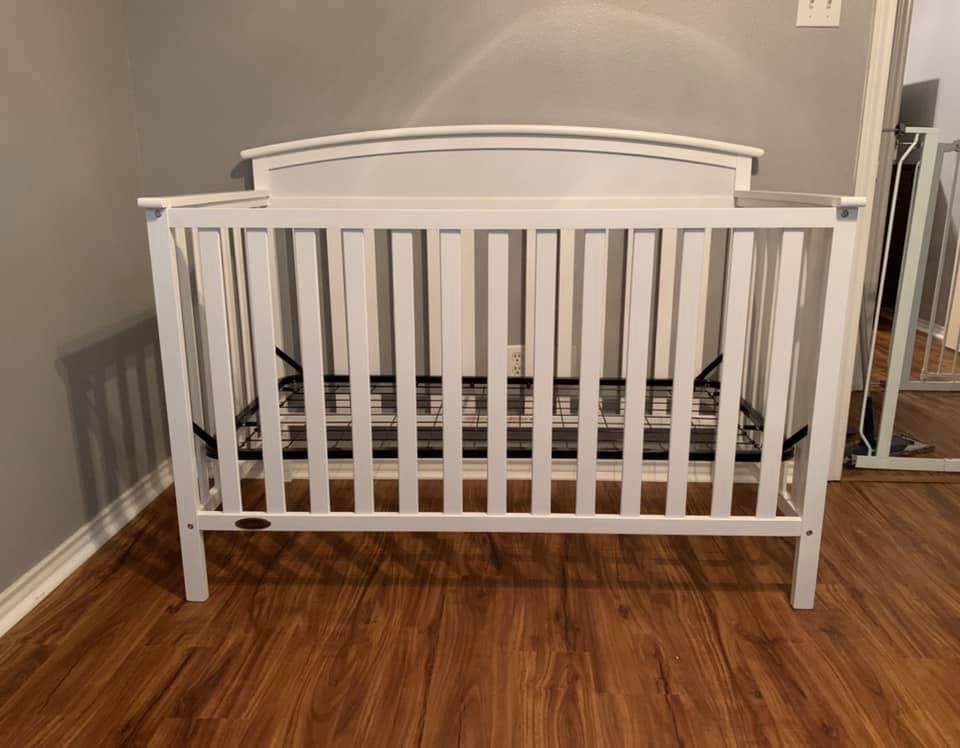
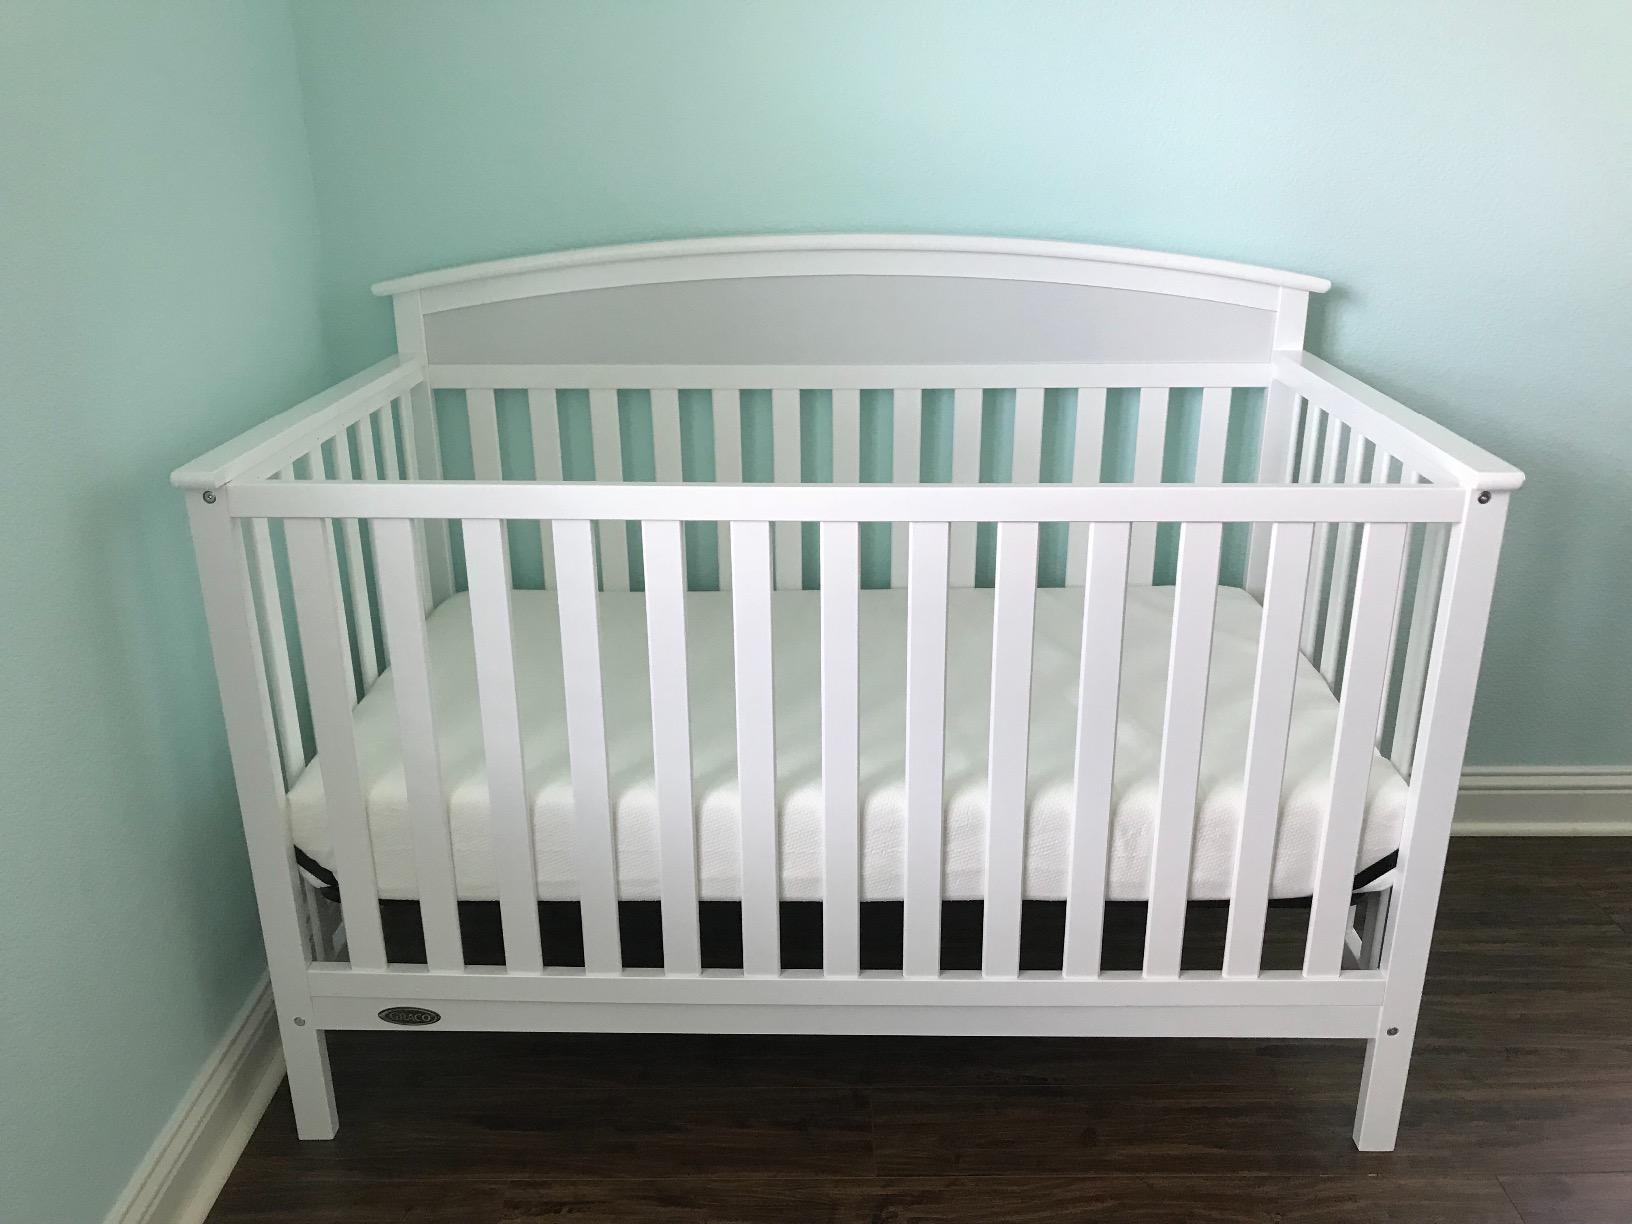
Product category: products_crib
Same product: yes